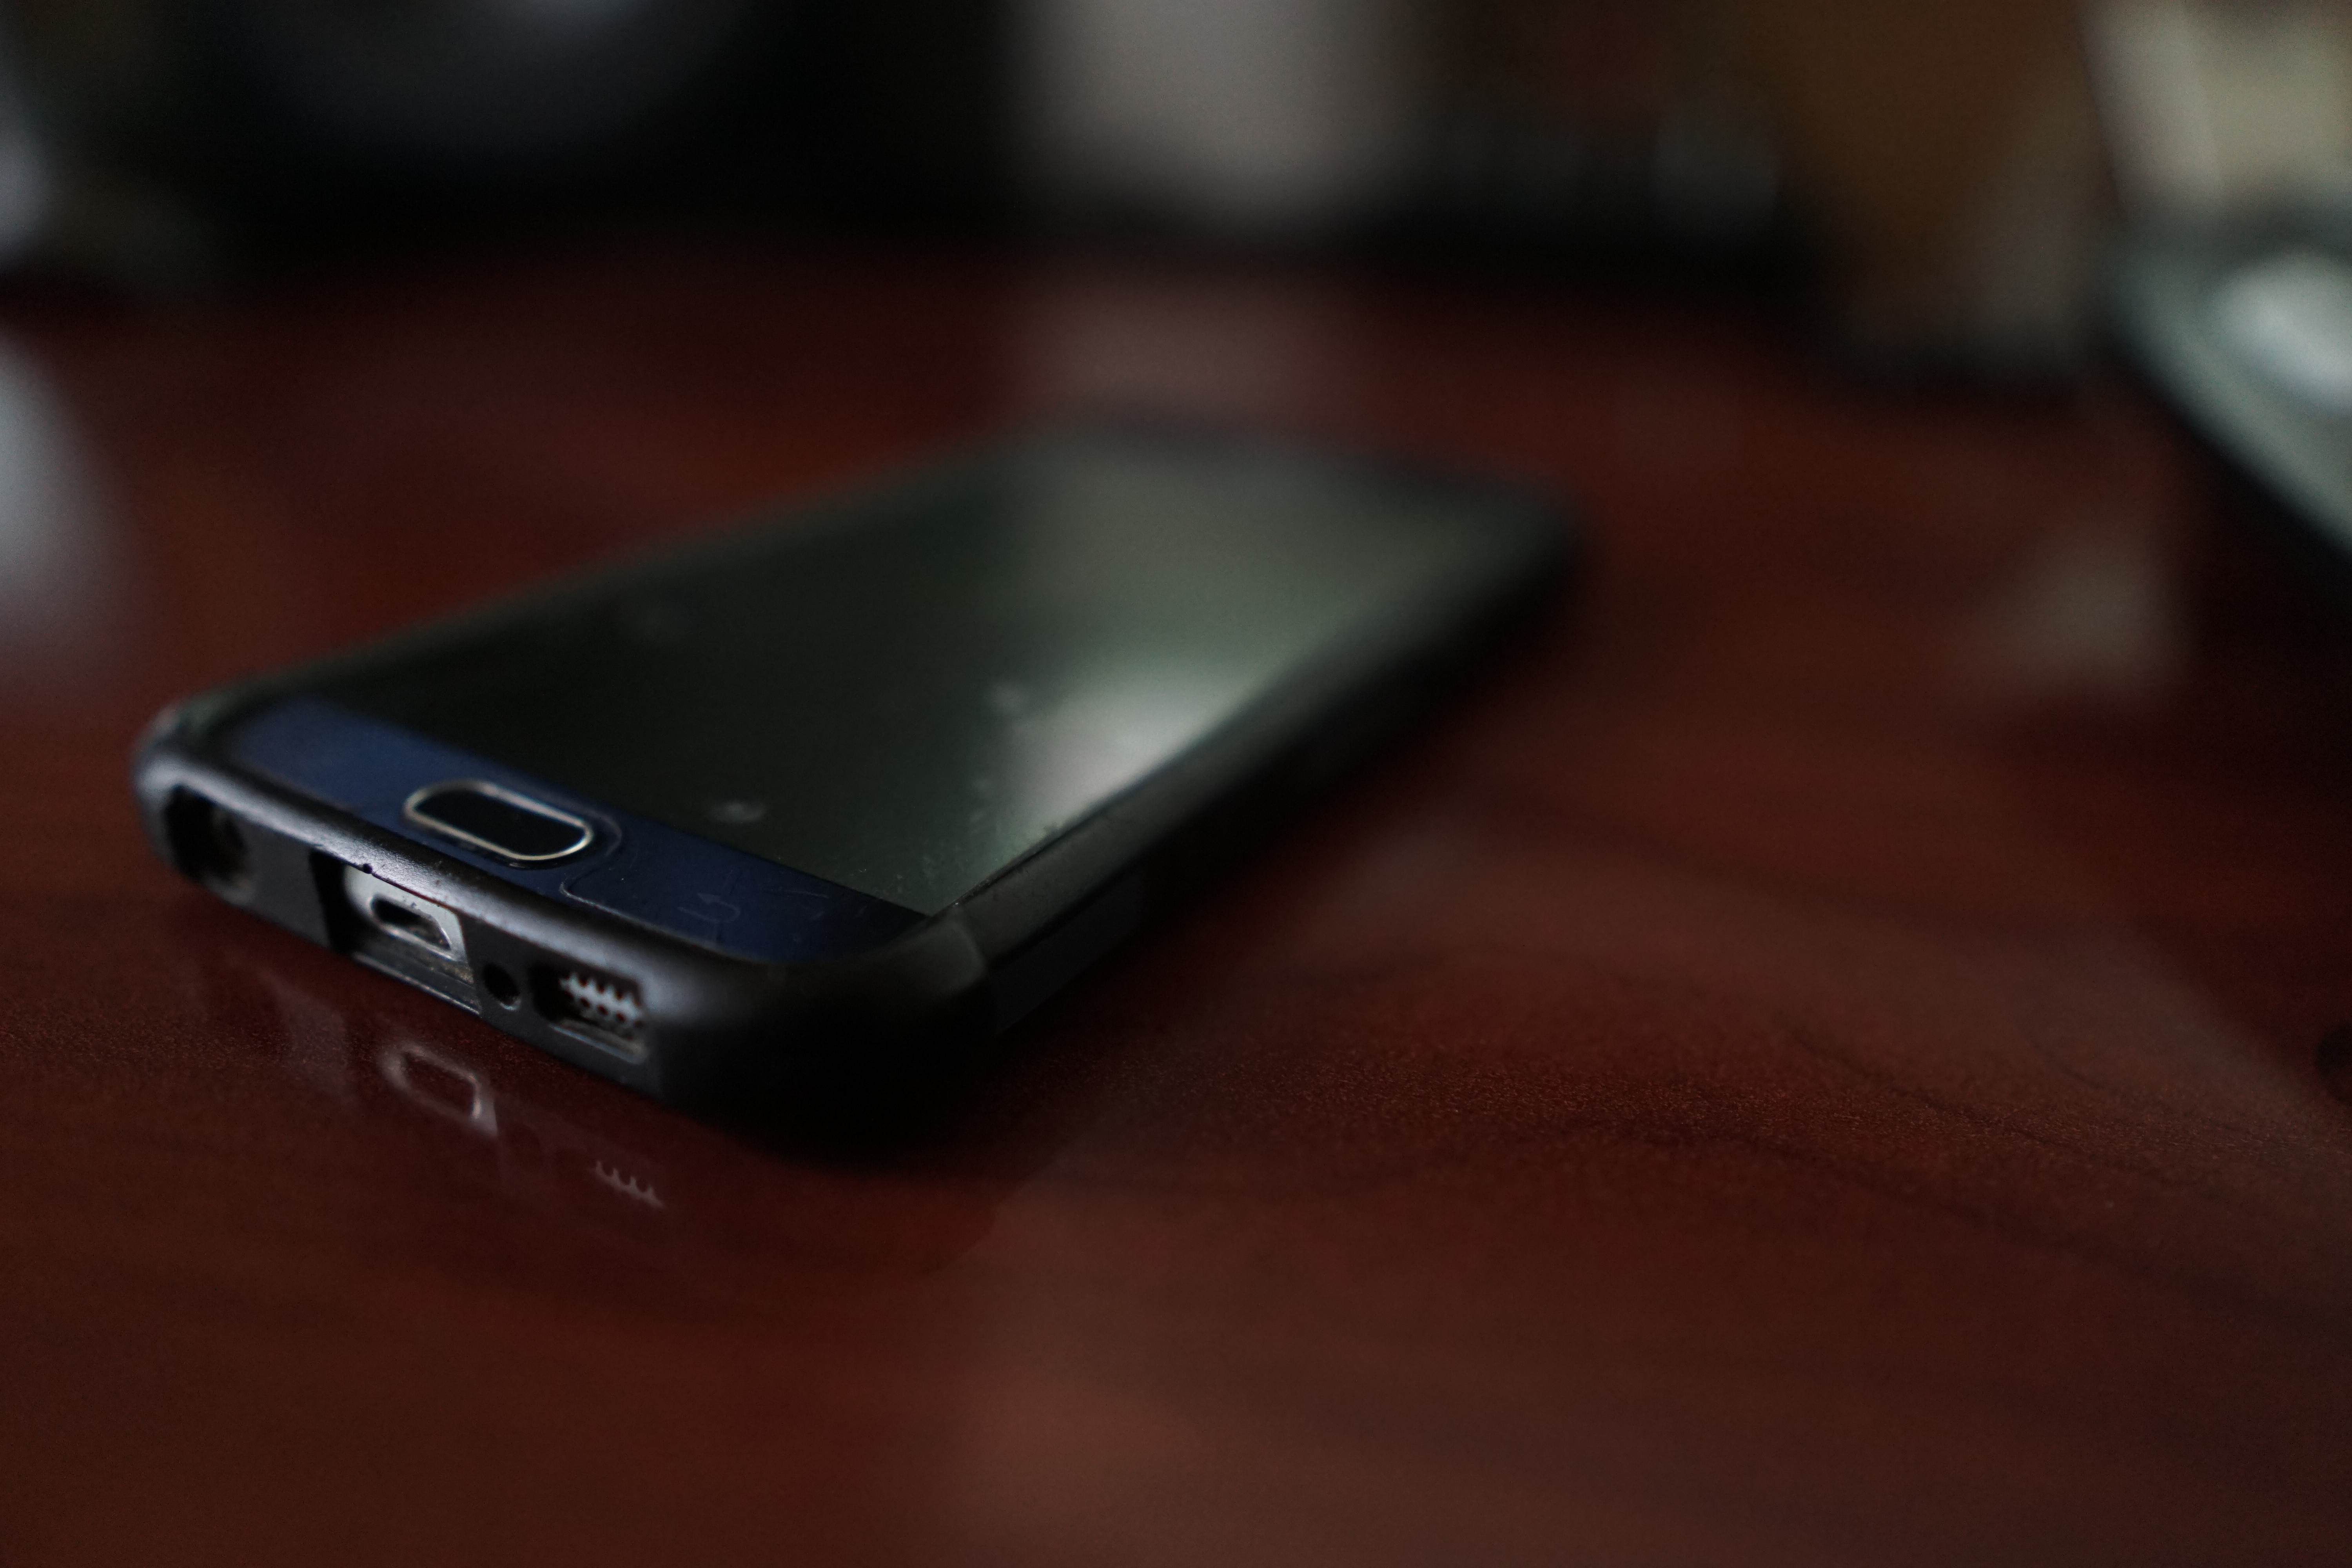
cellphone, desk, gadget, feature phone, mobile phone, smartphone, communication device, portable communications device, electronic device, technology, electronics, telephony, cellular network, Material property, portable media player, multimedia